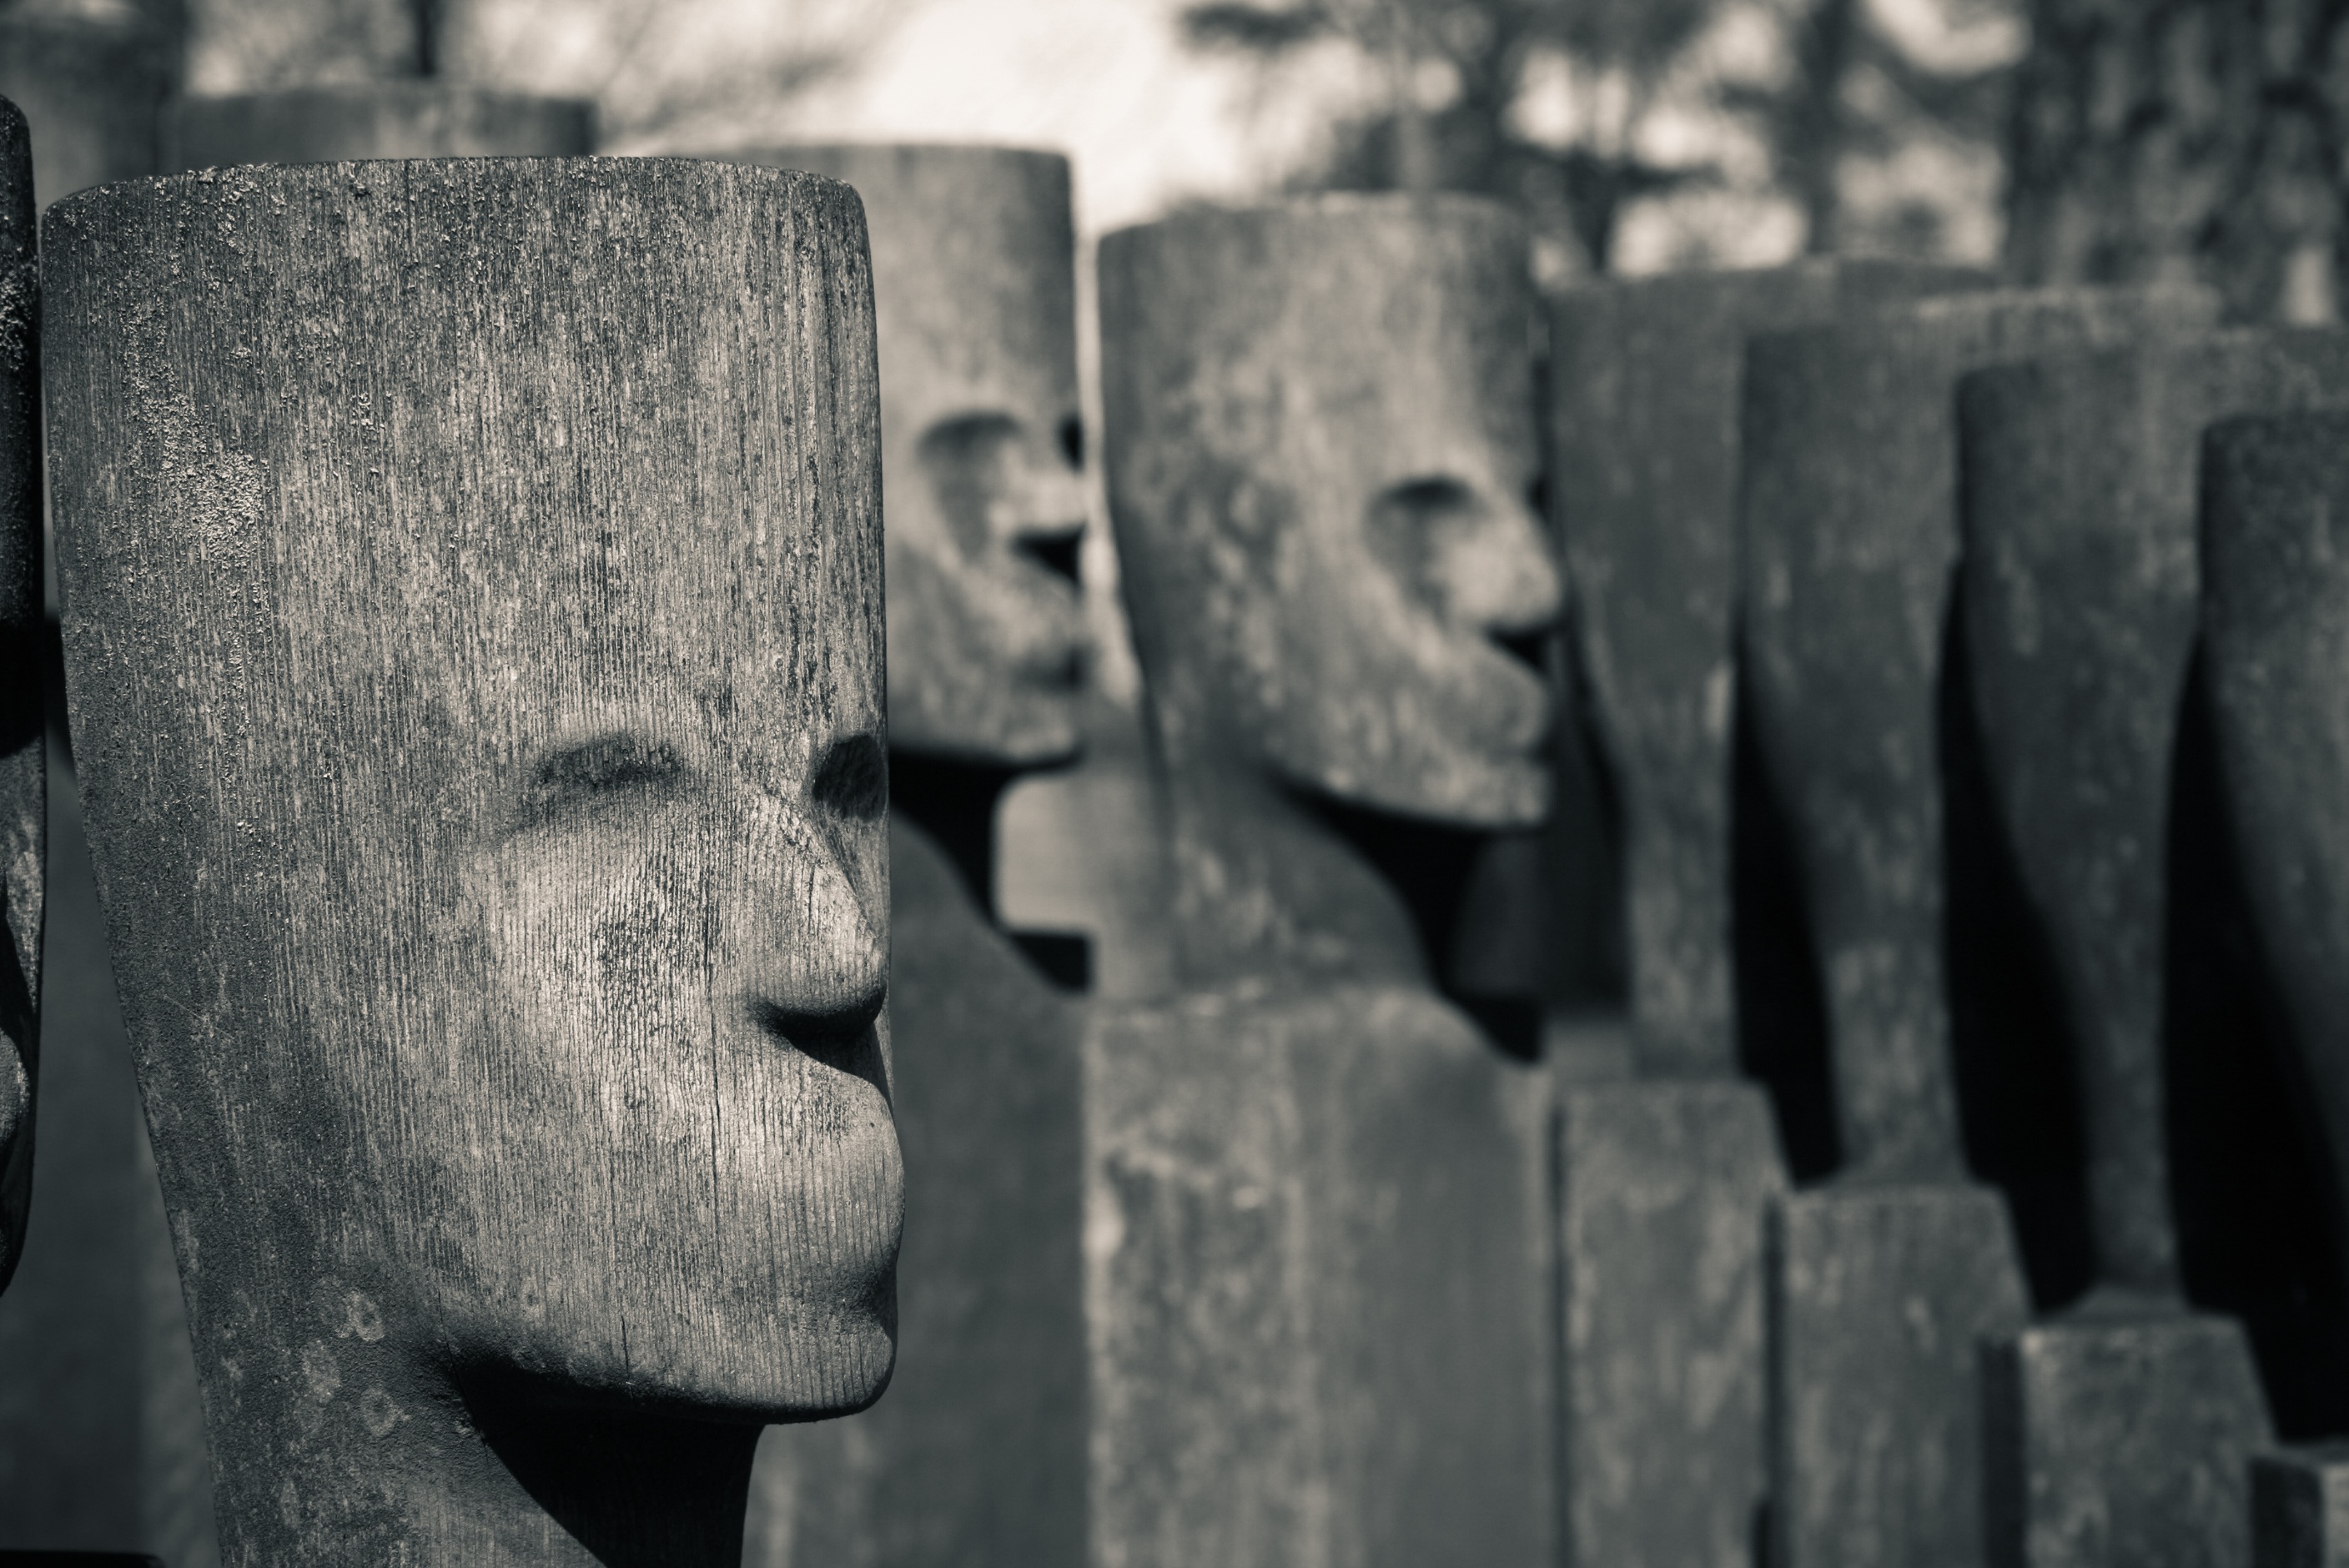
black and white, wood, statue, black, monochrome, material, sculpture, art, temple, carving, monochrome photography, ancient history